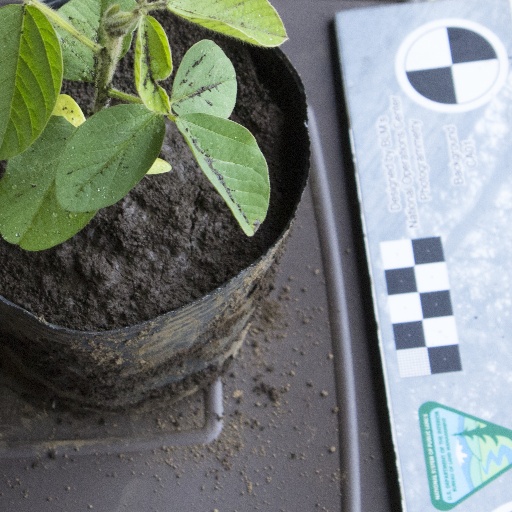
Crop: soybean